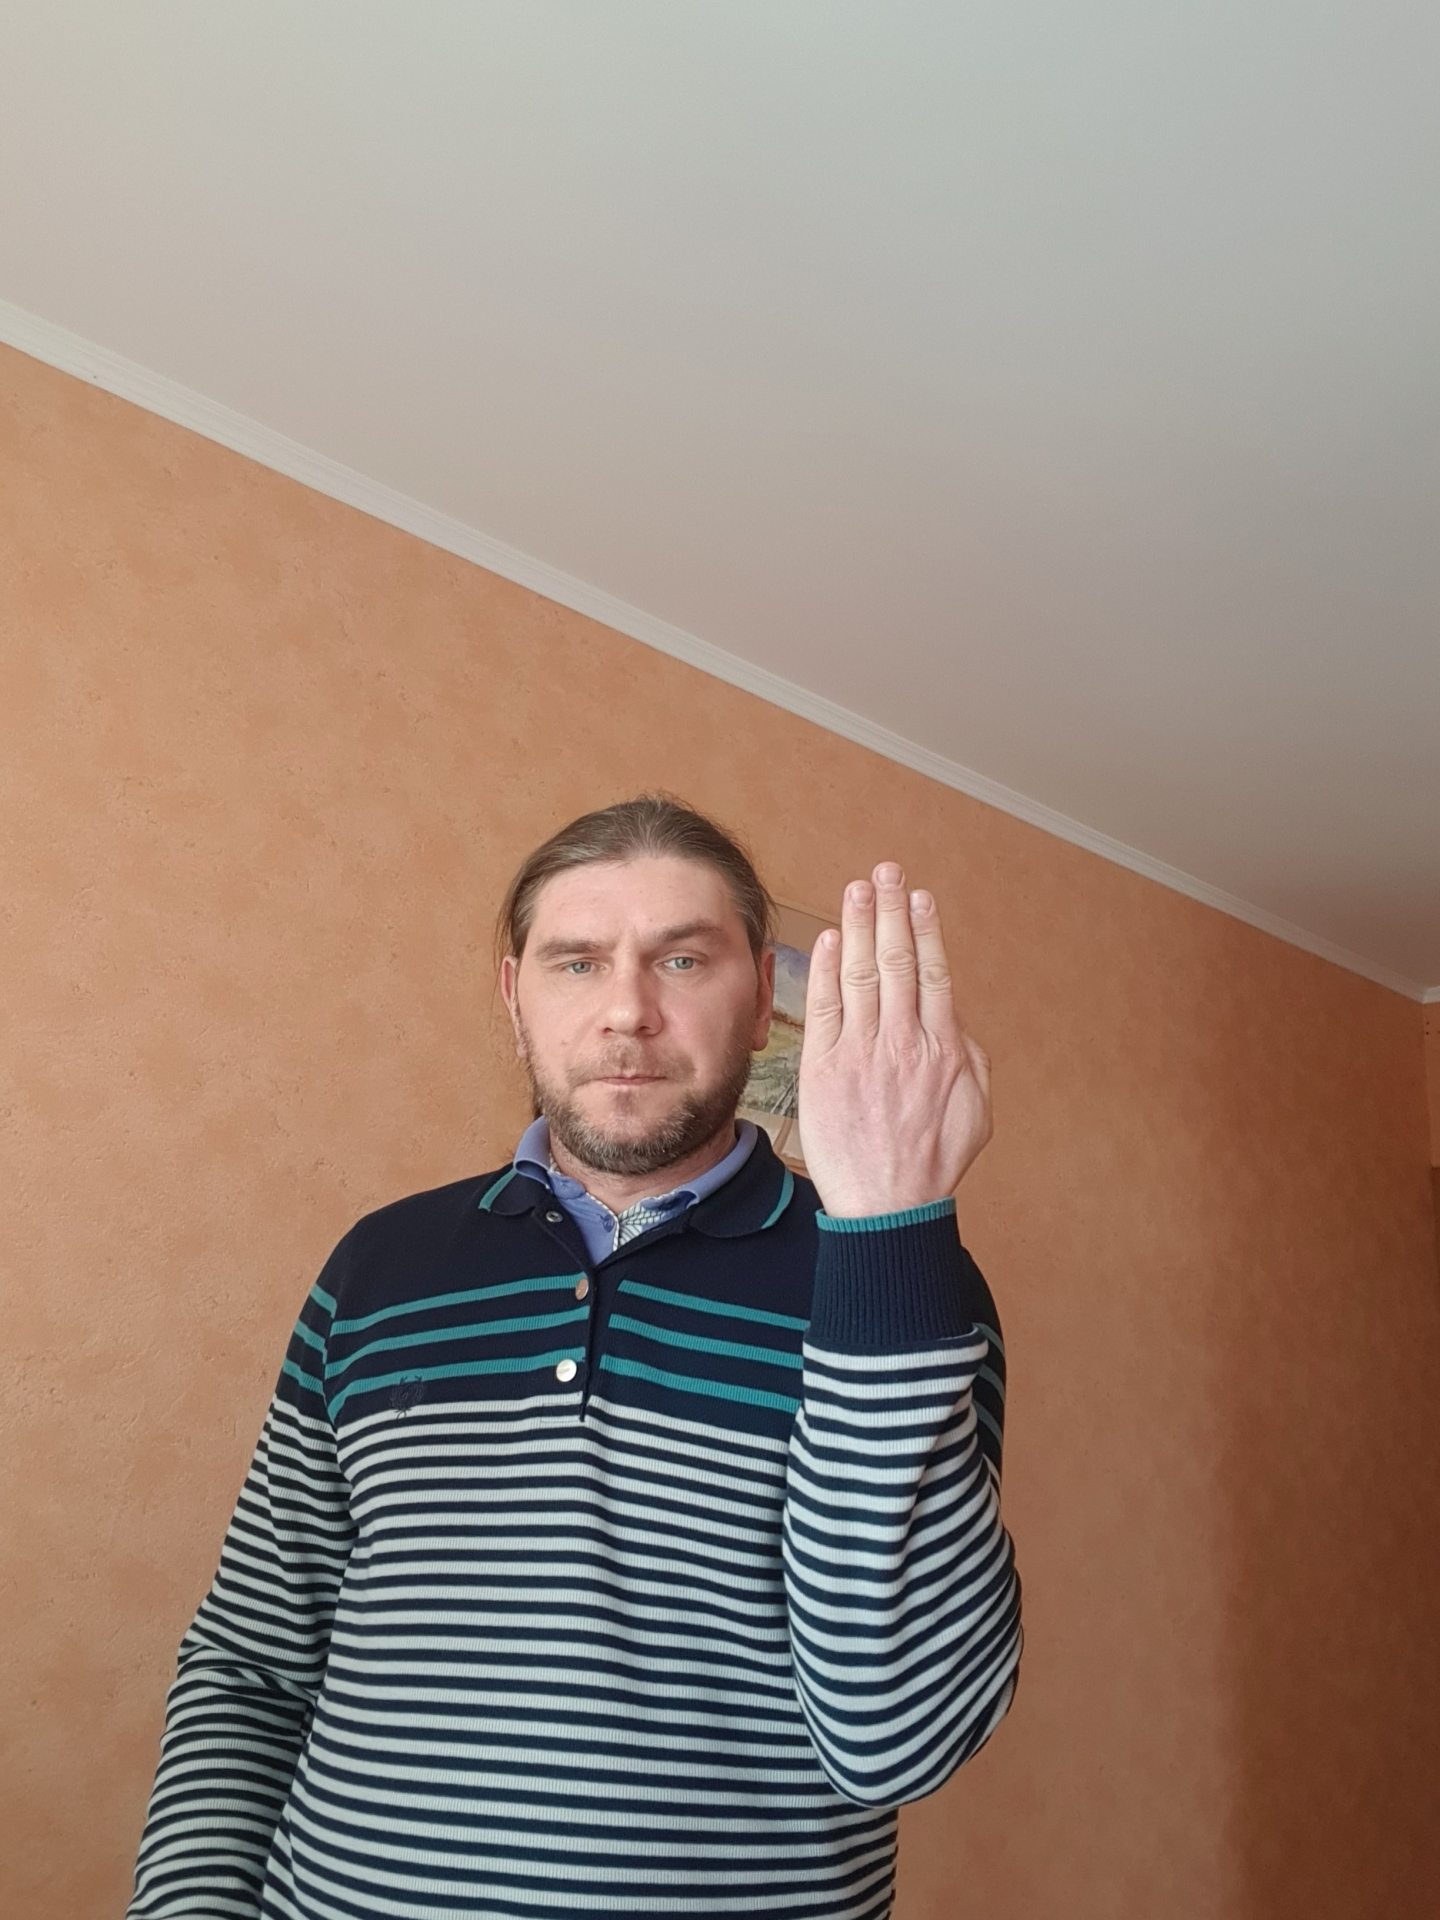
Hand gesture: stop_inverted